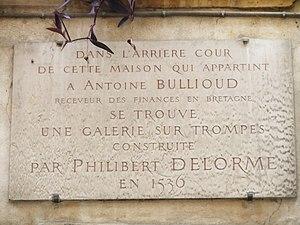
Plaque informative de la galerie construite par Philibert Delorme, se trouvant devant l’hôtel Bullioud, 8 rue juiverie, Lyon-5e
L'hôtel Bullioud, est un hôtel particulier de la rue Juiverie à Lyon. Il est connu pour la galerie de Philibert Delorme construite à la suite de son voyage en Italie. Son décor constitue la première expérience en France d'un nouveau style architectural, le style Renaissance.